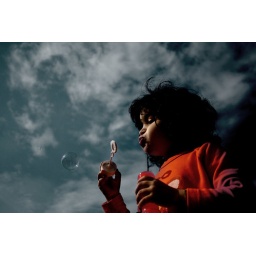
for once we should live in a orange sky. canon 350d. home. january.2006 model. cute i.